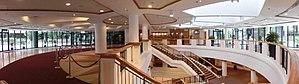
Julia Lange est une guitariste allemande née le 3 septembre 1998 à Babenhausen-Langstadt.